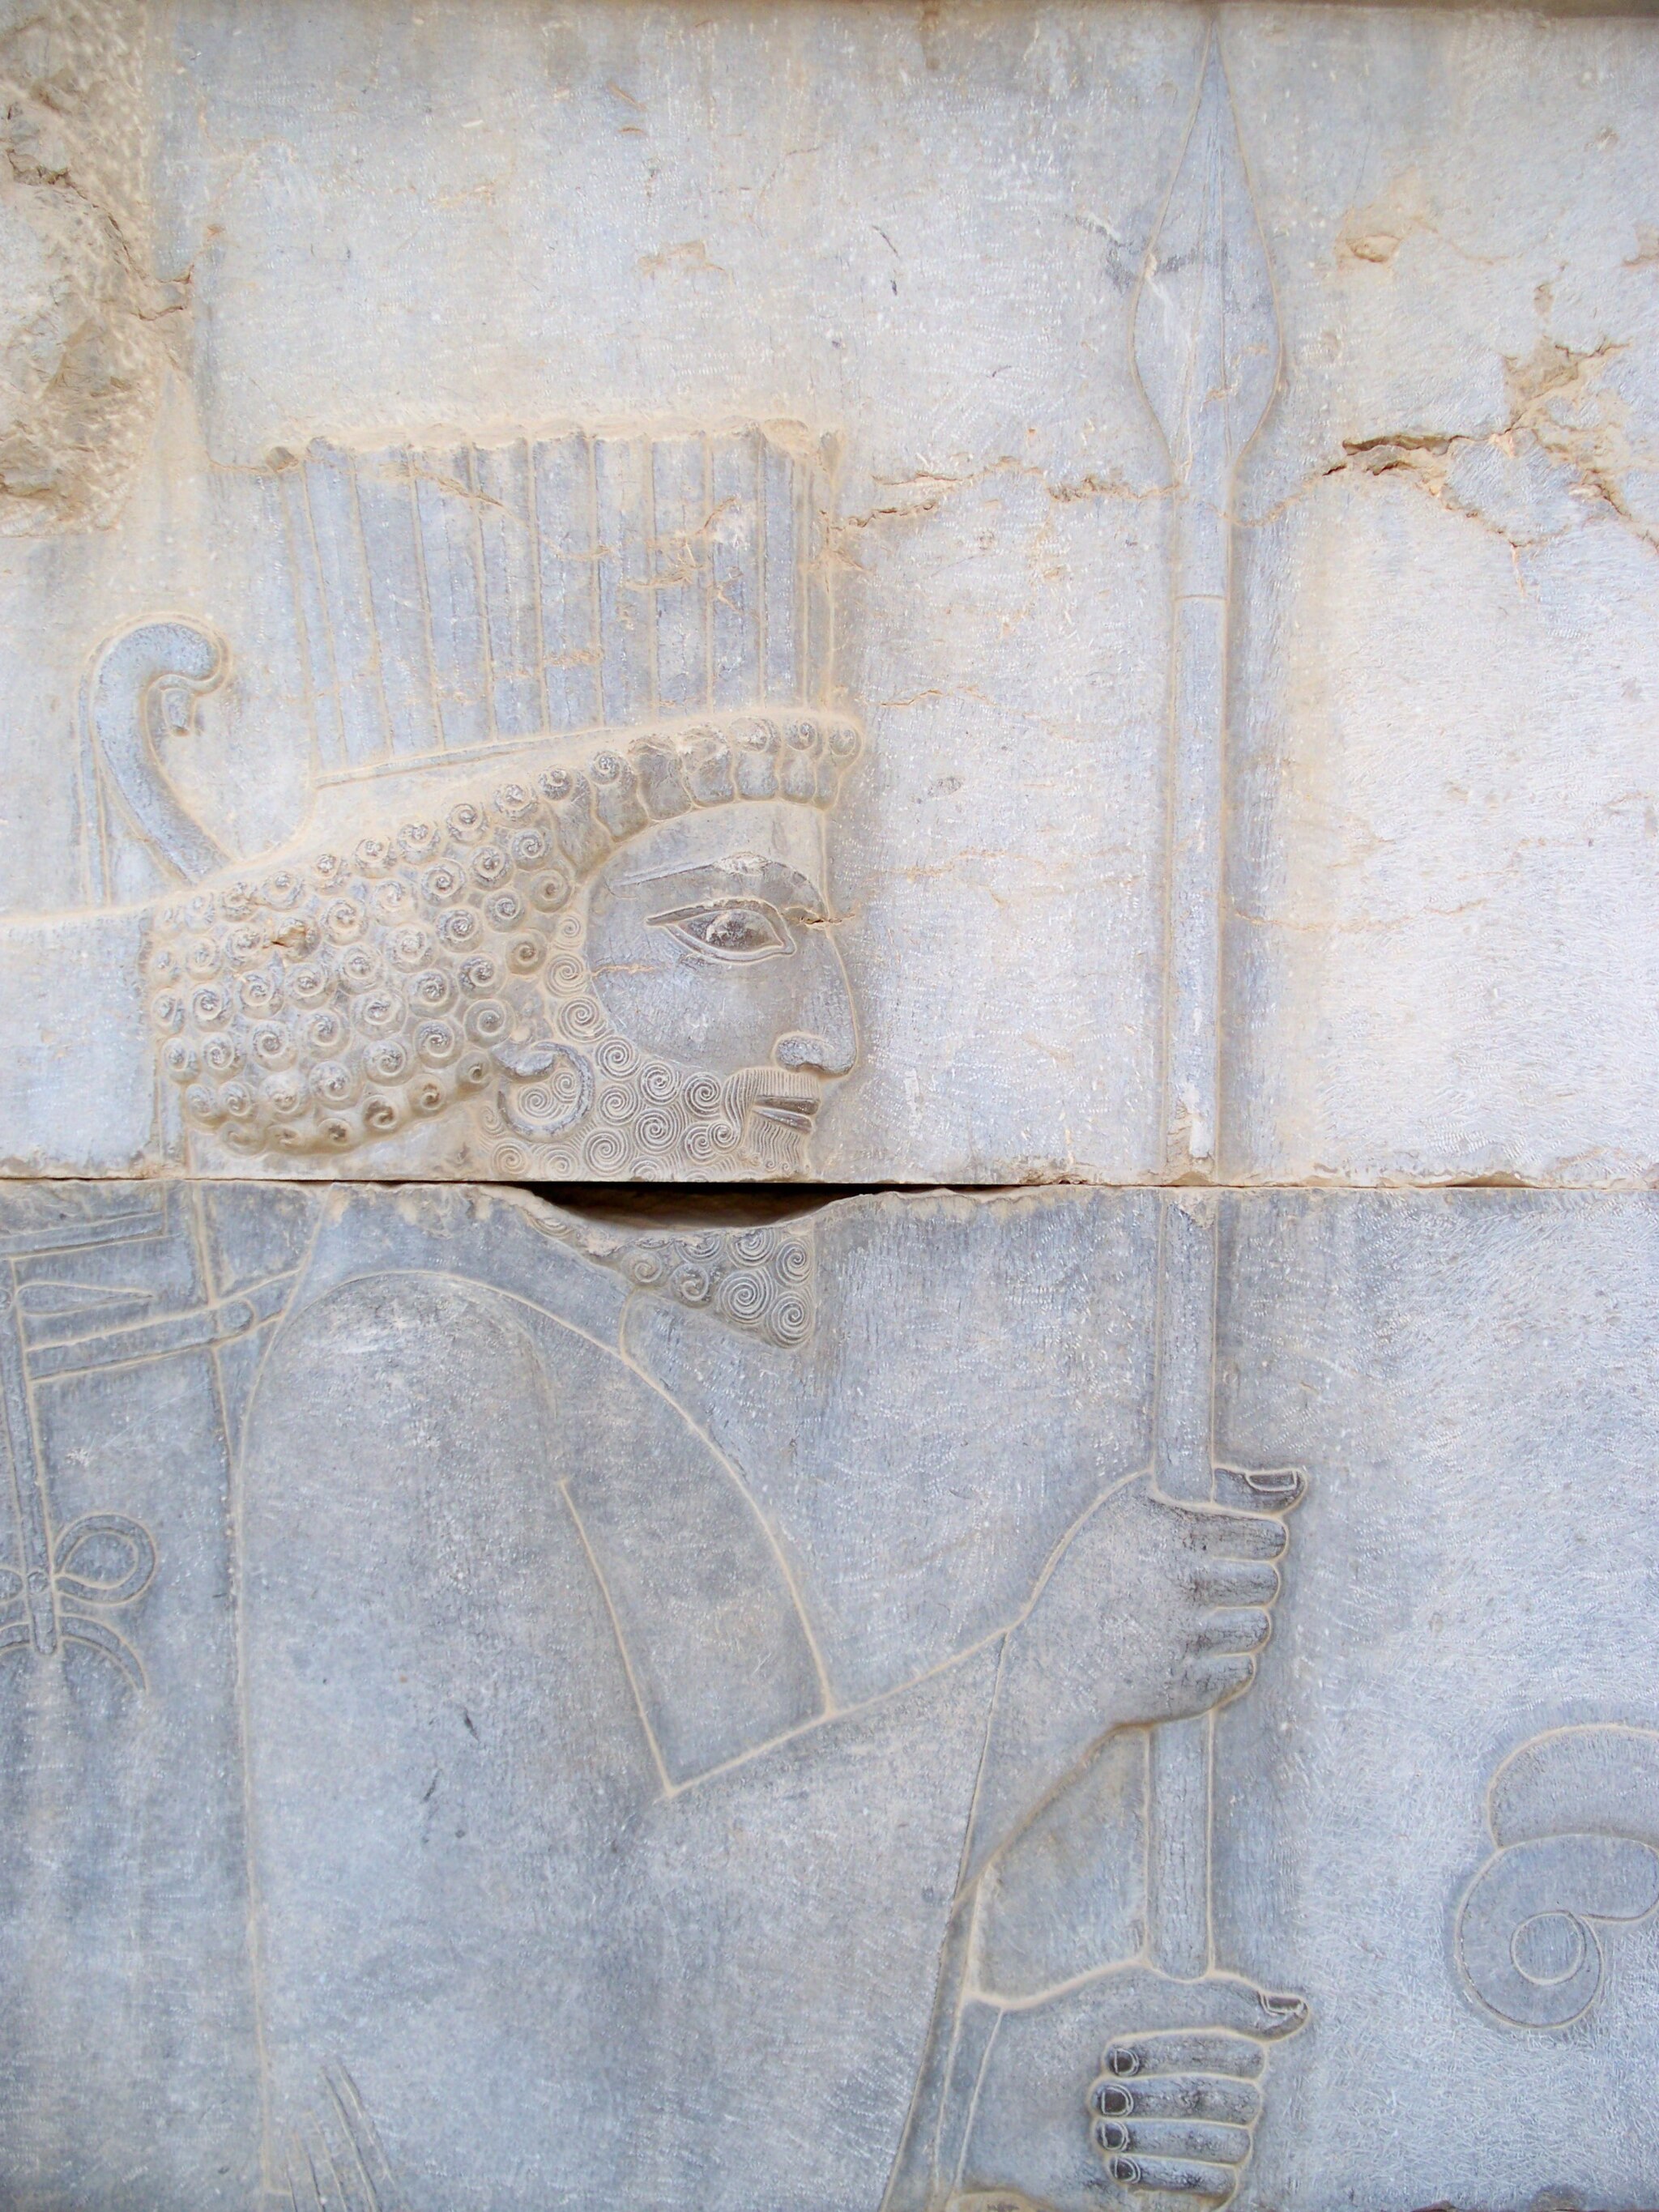
Title: Persepolis, Iran (28189630114)
Description: Are you dreaming of visiting Iran? See Ancient Persepolis? I will be glad to talk about this topic in the messenger www.messenger.com/t/zametki Мечтаешь посетить Иран? Увидеть Древний Персеполис? Буду рад пообщаться на эту тему в мессенжере www.messenger.com/t/zametki
Date: 2008-01-01 12:05
Categories: Reliefs of Achaemenid warriors in Persepolis, Flickr images reviewed by FlickreviewR 2, 2008 in Persepolis, Northern staircase of Tripylon, Photographs by Sasha India